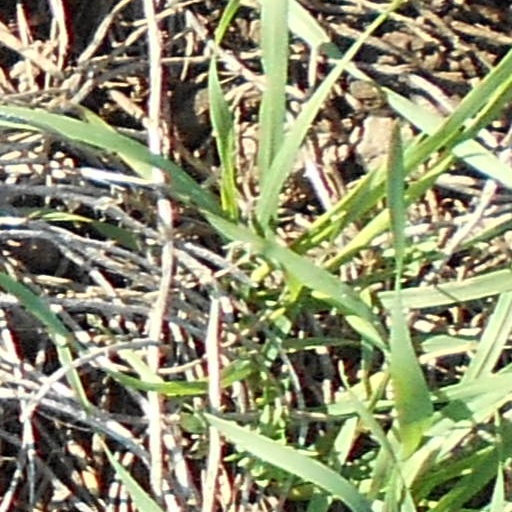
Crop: wheat